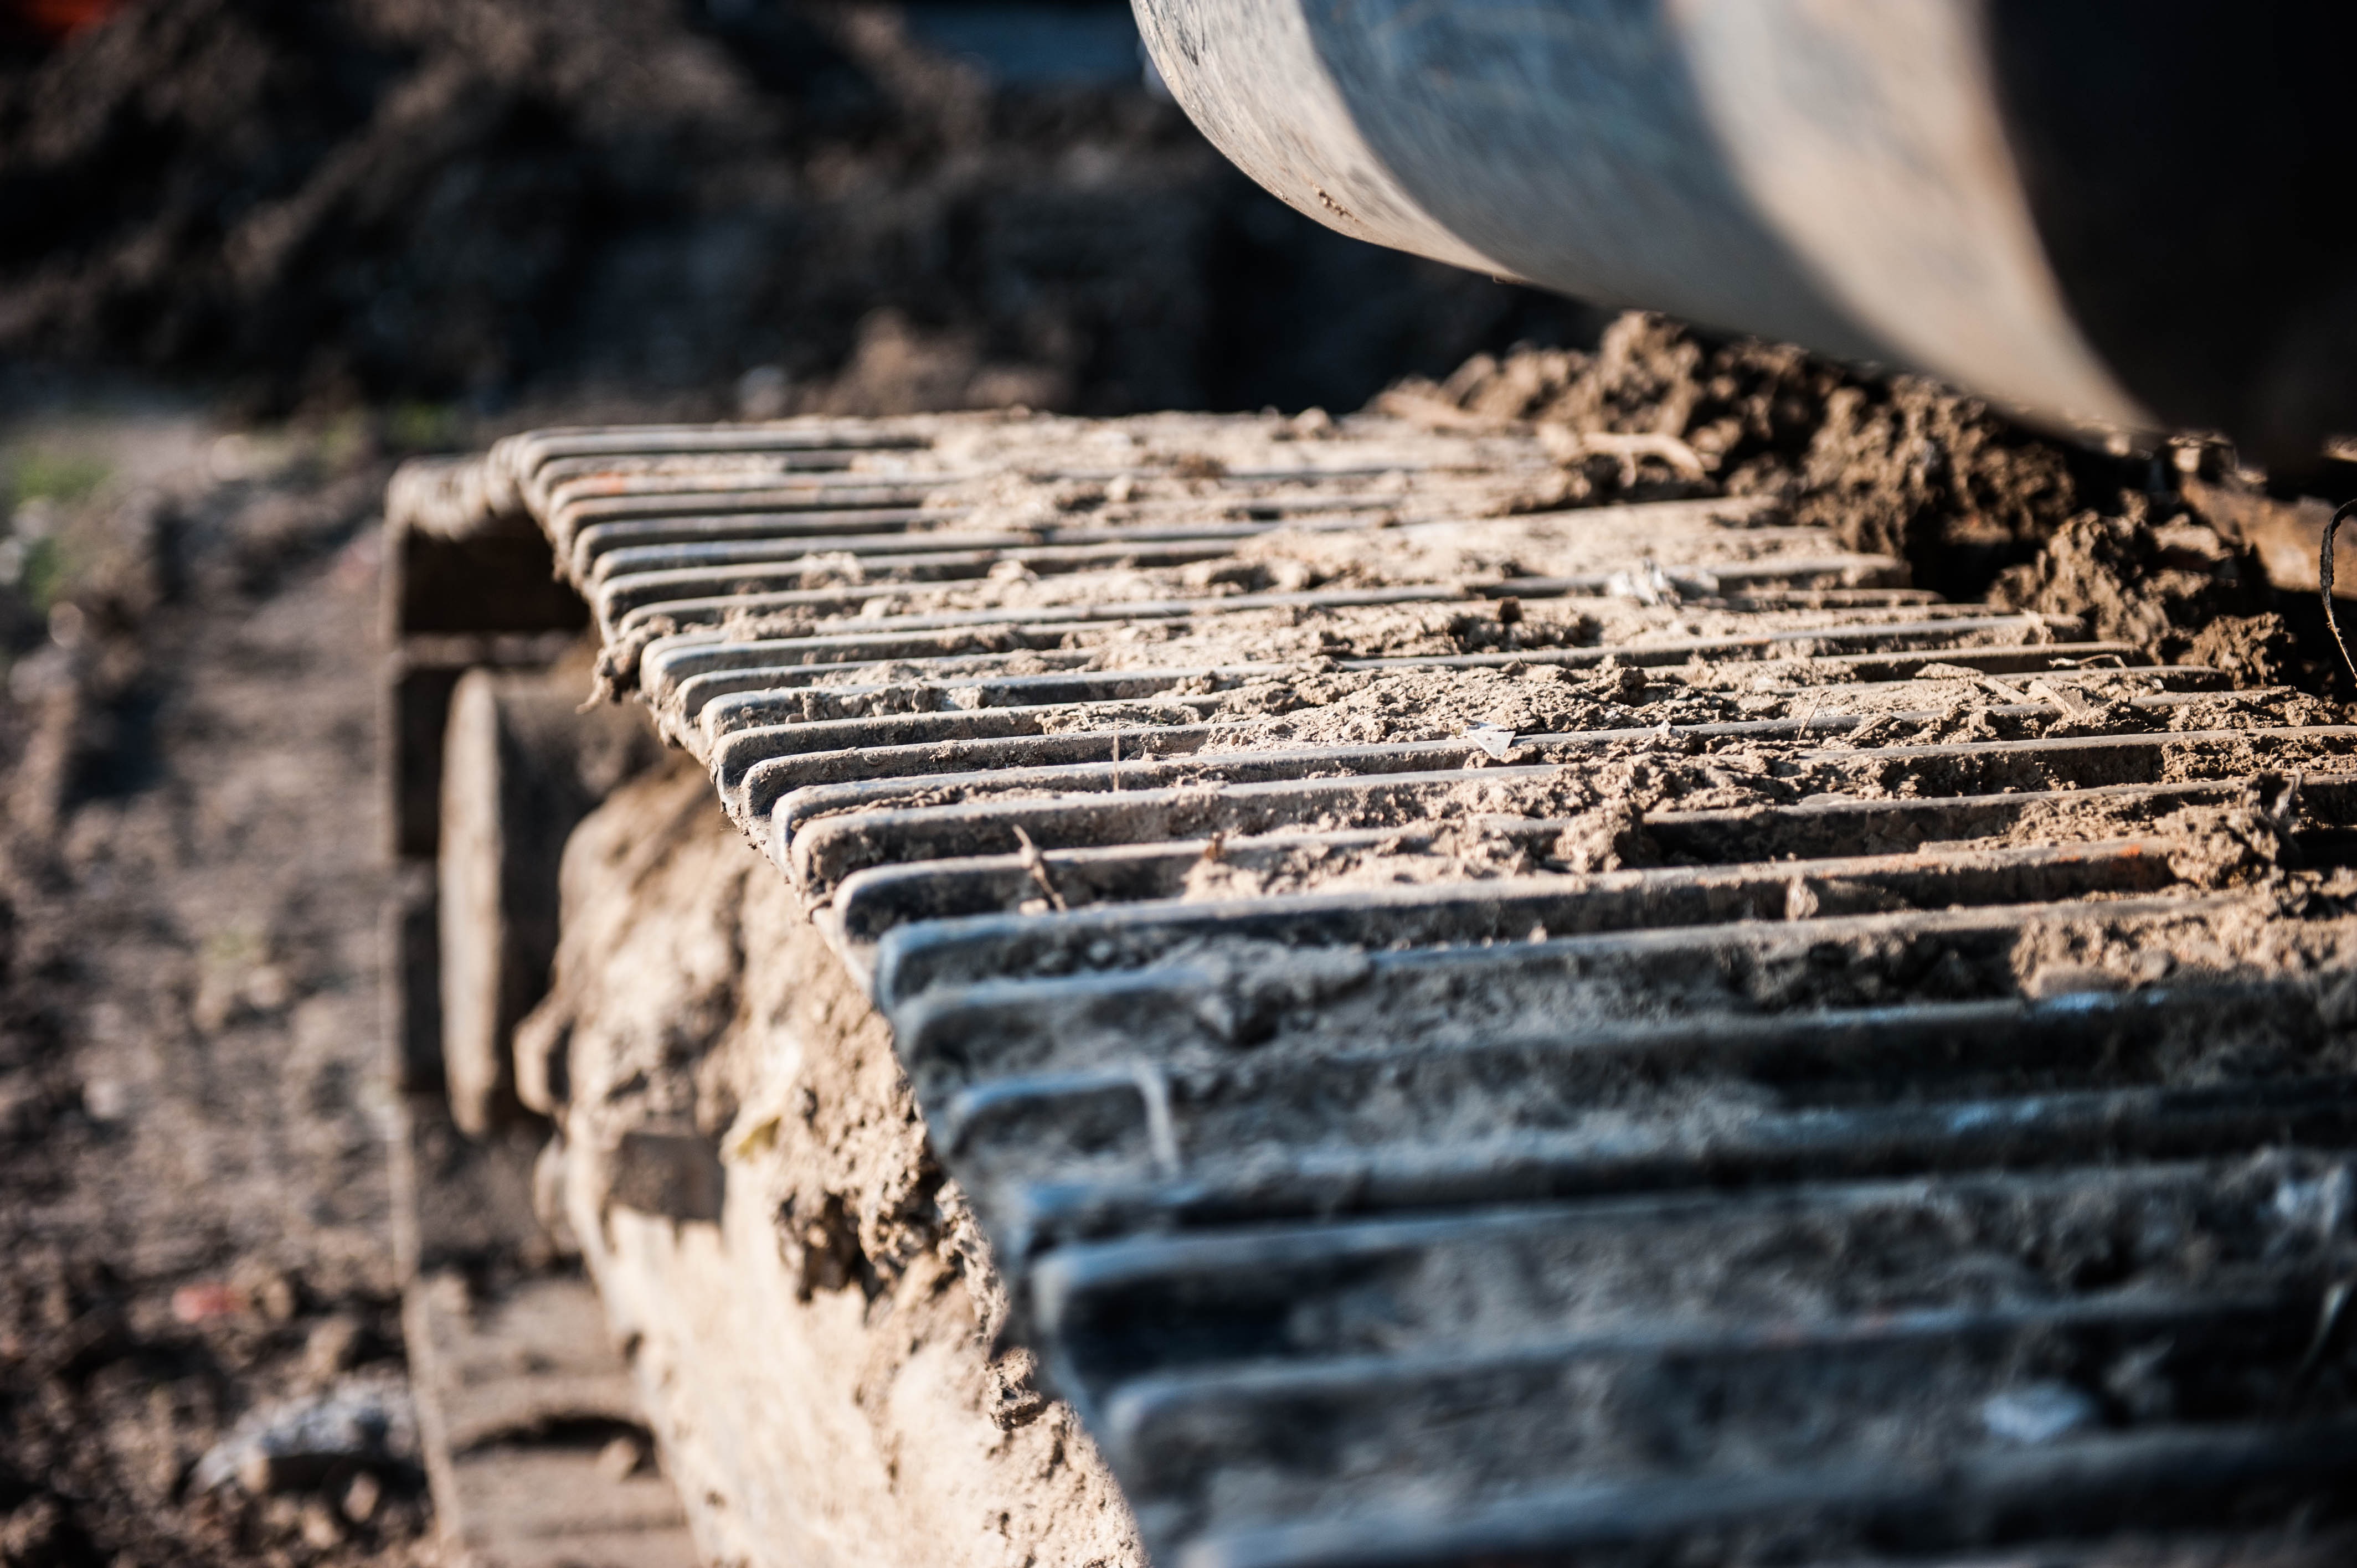
tree, nature, rock, wood, photography, texture, leaf, wall, color, soil, blue, material, close up, construction site, geology, temple, photograph, labour, tracked vehicles, chinese site